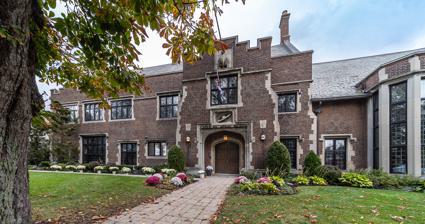
Building: Saturn Club
Country: United States of America
Year built: 1922
United States historic place Saturn Club U.S. National Register of Historic Places Show map of New York Show map of the United States Location 977 Delaware Ave., Buffalo, New York Coordinates 42°54′38″N 78°52′13″W / 42.91056°N 78.87028°W / 42.91056; -78.87028 Area 1.7 acres (0.69 ha) Built 1922 Architect Bley & Lyman; Williams, Harry Architectural style Tudor Revival NRHP reference No. 05000444 Added to NRHP May 19, 2005 Saturn Club is a private social club , founded in 1885, in Buffalo in Erie County, New York that currently operates out of an National Register of Historic Places -listed building at 977 Delaware Ave. in Buffalo, New York . History In 1885, The Saturn Club was founded by thirteen young men who wanted to congregate in a less formal setting than their father's traditional clubs. The first three founders were: Carlton Sprague , William F. Kip, and Francis Almy. They recruited the ten others including John B. Olmsted and Ansley Wilcox . They first congregated on Saturdays, hence the name, to socialize and play cards. Dues were US$10 (equivalent to about $339 in 2023) a month, and the initiation fee was a chair.  With a nod to the many " University Clubs " of the time, Saturn's founders patterned their board of directors after that of a small college, including: Faculty Dean Registrar Bursar Initially, the members met in a house owned by Sprague's grandfather but by 1886, the members decided to rent three rooms at the rear of a dwelling at 640 Main Street. In 1887, they moved to another rented house, a small Second Empire style home at 331 Delaware Avenue, before relocating to a larger, Italianate cottage at 393 Delaware Avenue, opposite the Buffalo Club. In 1889, the club and its 150 members formally incorporated in Erie County and decided to construct their own building. By February, the directors had purchased a lot, 417 Delaware Avenue, at the southeast corner of Delaware Avenue and Edward Streets, not far from the Buffalo Club. On this site, they constructed a three-story brick building, designed by Herbert C Burdett of the Buffalo firm of Marling & Burdett . The building was dedicated on December 13, 1890. Beginning in the 1890s, the club added baseball games , lectures , costume balls , and vaudeville shows to the club's programming. A library was initiated and debates were held on the important issues of the time. These debates often included participation with other area clubs, including the Buffalo Club, the University Club, and the Garret Club . In 1900, then Gov. Theodore Roosevelt visited and had dinner at the club during his visit to Buffalo. In 1985, women were officially admitted as full members, however, in the immediate years preceding the change, women had full use of the club, through a relationship with the Garret Club , as well as through their spouses or other connections. 1922 building In December 1920, only 30 years after the original buildings dedication, a new building committee suggested selling the existing clubhouse and erecting a new building elsewhere. Club member Duane Lyman , of Bley & Lyman , was asked to develop new plans for a clubhouse along with Ralph Plumb, a club member. The club purchased property at 977 Delaware Avenue and approved Lyman's plans for the present day Tudor style building, by February 1921. On October 21, 1921, the cornerstone of the new building was laid and exactly one year later, on October 21, 1922, the clubhouse was dedicated.  The Tudor Revival structure featured an enclosed open courtyard. By completion, the project ended up totaling US$500,000 (equivalent to $9,101,392 in 2023). The building was listed on the National Register of Historic Places in 2005. Renovations In 2002, the club underwent a $1 million (equivalent to $1,694,000 in 2023) renovation that added two squash courts as well as general upgrades to its athletic facilities.  The Saturn Club already had one international regulation doubles court and two singles courts. The new courts allow the club to host competitions.  The other renovation work includes improvements to both the men's and women's locker rooms and the addition of exercise equipment. Hamilton Houston Lownie Architects, PC designed the additions and Integrated Realty & Development Corp. served as construction manager. In 2014, the interior was remodeled by Michael Donnelly Interiors and focused on two rooms: The Delaware Room and The Red Room. The Red Room features a fireplace  and is accented by dark wood paneling along with a rich red covering. Panel draperies with 12-inch-wide, red fabric bands were added to frame the leaded windows.  New furniture, chandelier covers and brown paisley carpeting with a red background were also added. The Delaware Room has a more clean look showcasing the oversized historic wall panels that depict seaside life. The fabrics are striped with blues and beiges that are intended to complement the murals. Prohibition Front page of the Buffalo Courier from August 29, 1923 During the early years of Prohibition , Saturn had a bar and a bartender, but did not provide drinks. On advice from its lawyers, members could keep items, unquestioned, in private lockers and order all the ingredients for a drink, without spirits , to be passed into the club's rooms through a small sliding door . On August 29, 1923, Federal agents under William J. Donovan , who himself was a member of the club, raided both the Saturn Club and the Country Club of Buffalo . Agents found at least sixty quarts of whisky , a similar amount of gin , five gallons of moonshine , bottles of champagne , vermouth , and other liquors inside the organization's lockers, according to court documents.  The chair of the club's house committee told reporters the night of the raid that the liquor “evidently was smuggled in by bootlegging employees of the club.” A listing of those charged with dry law violations was published in the newspaper After the names were published, the members and the club had little option but to agree to a settlement and do away with the sliding doors. Notable members Notable former members of Saturn Club include: Robert B. Adam, founder of AM&A's department store John J. Albright , industrialist, philanthropist, and namesake of the Albright Knox Art Gallery Owen Augspurger, civic leader George K. Birge, owner of M. H. Birge & Sons Co., director of the 1901 Pan-American Exposition , and president of Pierce-Arrow Motor Car Company Lawrence Bell, aerospace entrepreneur, founder of Bell Aircraft Edward H. Butler, Jr. , publisher of the Buffalo Evening News Stephen Merrell Clement , president of Marine Bank William J. Conners II, publisher of the Buffalo Courier-Express William J. Conners III, publisher of the Buffalo Courier-Express William J. Donovan , soldier, lawyer, intelligence officer and diplomat Robert Donner , Donner Steel Company John T. Elfvin , federal judge Harold M. Esty, Jr., president of Buffalo China E.B. Green, Jr. , architect George A. Forman ■ Burt P. Flickinger, Jr. , entrepreneur, philanthropist, organizer of the 1993 World University Games William A. Gardner ■ Bradley J. Gaylord ■ Anson Goodyear , founder and first president of the Museum of Modern Art , president of Great Southern Lumber , director of Paramount Pictures Charles W. Goodyear , founder and head of numerous rail lines George F. Goodyear, board president of the Buffalo Museum of Science , founder of WGRZ-TV , Saturn Club historian William B. Hoyt , politician Thomas B. Lockwood , candidate for Lt. Governor in 1914 Duane Lyman , architect ■ Edward A Kent, owner of Flint & Kent Irvine J. Kittinger, Jr., proprietor of the Kittinger Company Northrup R. Knox , co-founder of the Buffalo Sabres Seymour H. Knox , businessman ■ Seymour H. Knox III , co-founder of the Buffalo Sabres Dr. Baldwin Mann ■ Edward McGinley III , Wharton graduate John R. Oishei , founder of Trico John Olmsted , landscape architect, nephew and adopted son of Frederick Law Olmsted Roswell Park , founder of Roswell Park Comprehensive Cancer Center Ralph Plumb ■ Theodore M. Pomeroy ■ Peter A. Porter, Jr. ■ Ansley Wilcox Sawyer , industrialist ■ George F. Rand , president of Marine Midland Bank Ira G. Ross, scientist, engineer, leader of Calspan Dexter P. Rumsey, tannery owner, real estate entrepreneur William G. Schoellkopf ■ Ralph H. Sidway ■ Frank St. John Sidway , lawyer and National Guard leader and candidate for Lt. Governor in 1914 John E. Selkirk ■ Clarence Sidway ■ Carlton Sprague , lawyer, politician, and chancellor of the University of Buffalo Harlan J. Swift, president of Erie County Savings Bank George P. Urban, miller, entrepreneur and director of numerous Buffalo corporations Henry Z. Urban, publisher of the Buffalo News James D. Warren , publisher of the Buffalo Commercial Advertiser Shelton Weed ■ Ansley Wilcox , scholar, Oxford graduate, lawyer, and civil service reform commissioner Harry D. Williams ■ Seymour White ■ ■ Indicates that the individual was named in the newspaper during the 1923 raid References